Straight from the Heart (1935 film)

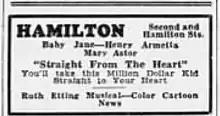
Newspaper advertisement

Straight from the Heart is a 1935 American drama film directed by Scott R. Beal and starring Mary Astor, Roger Pryor, and Juanita Quigley.